Santa Fe–Southern Pacific merger

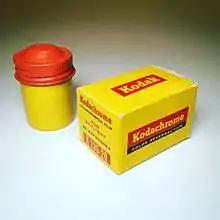
Kodachrome film packaging had similar colors to the merger paint scheme.

This paint scheme, combining yellow, red and black, has come to be called the "Kodachrome" paint scheme due to the colors' resemblance to those on the boxes that Kodak used to package its Kodachrome slide film (which was heavily used by railfans of the time). After the ICC's denial, railroad industry writers, employees of both railroads and railfans alike joked that SPSF really stood for "Shouldn't Paint So Fast".